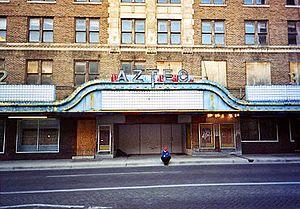
Extérieur du Aztec Theatre de San Antonio, Texas, États-Unis, le 21 décembre 2003.